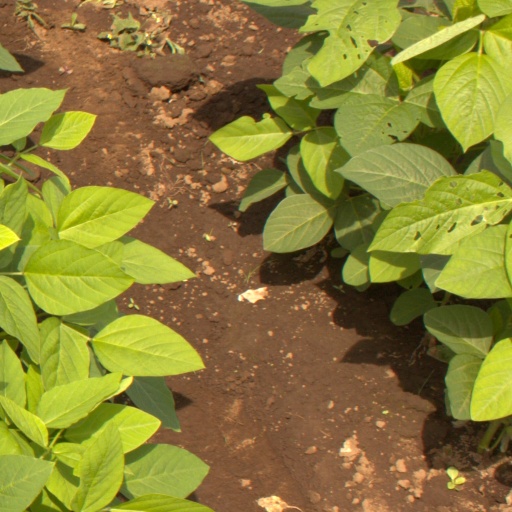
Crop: soybean